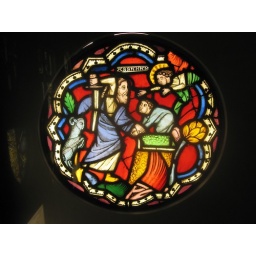
Stained glass window showing Abraham about to sacrifice Isaac in the Burrell Collection